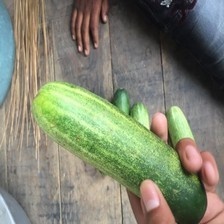
Label: cucumber